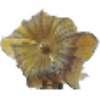
Label: physalis_with_husk